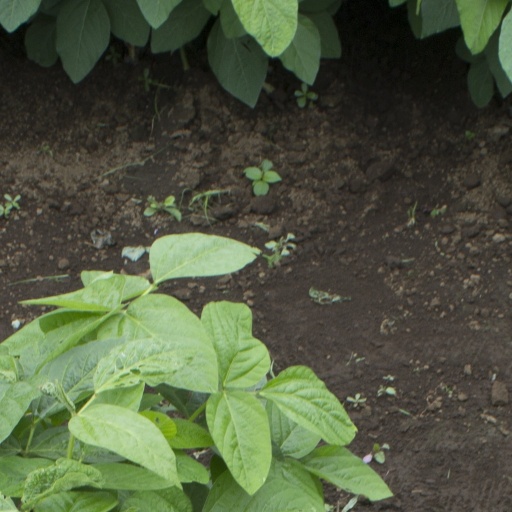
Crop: soybean